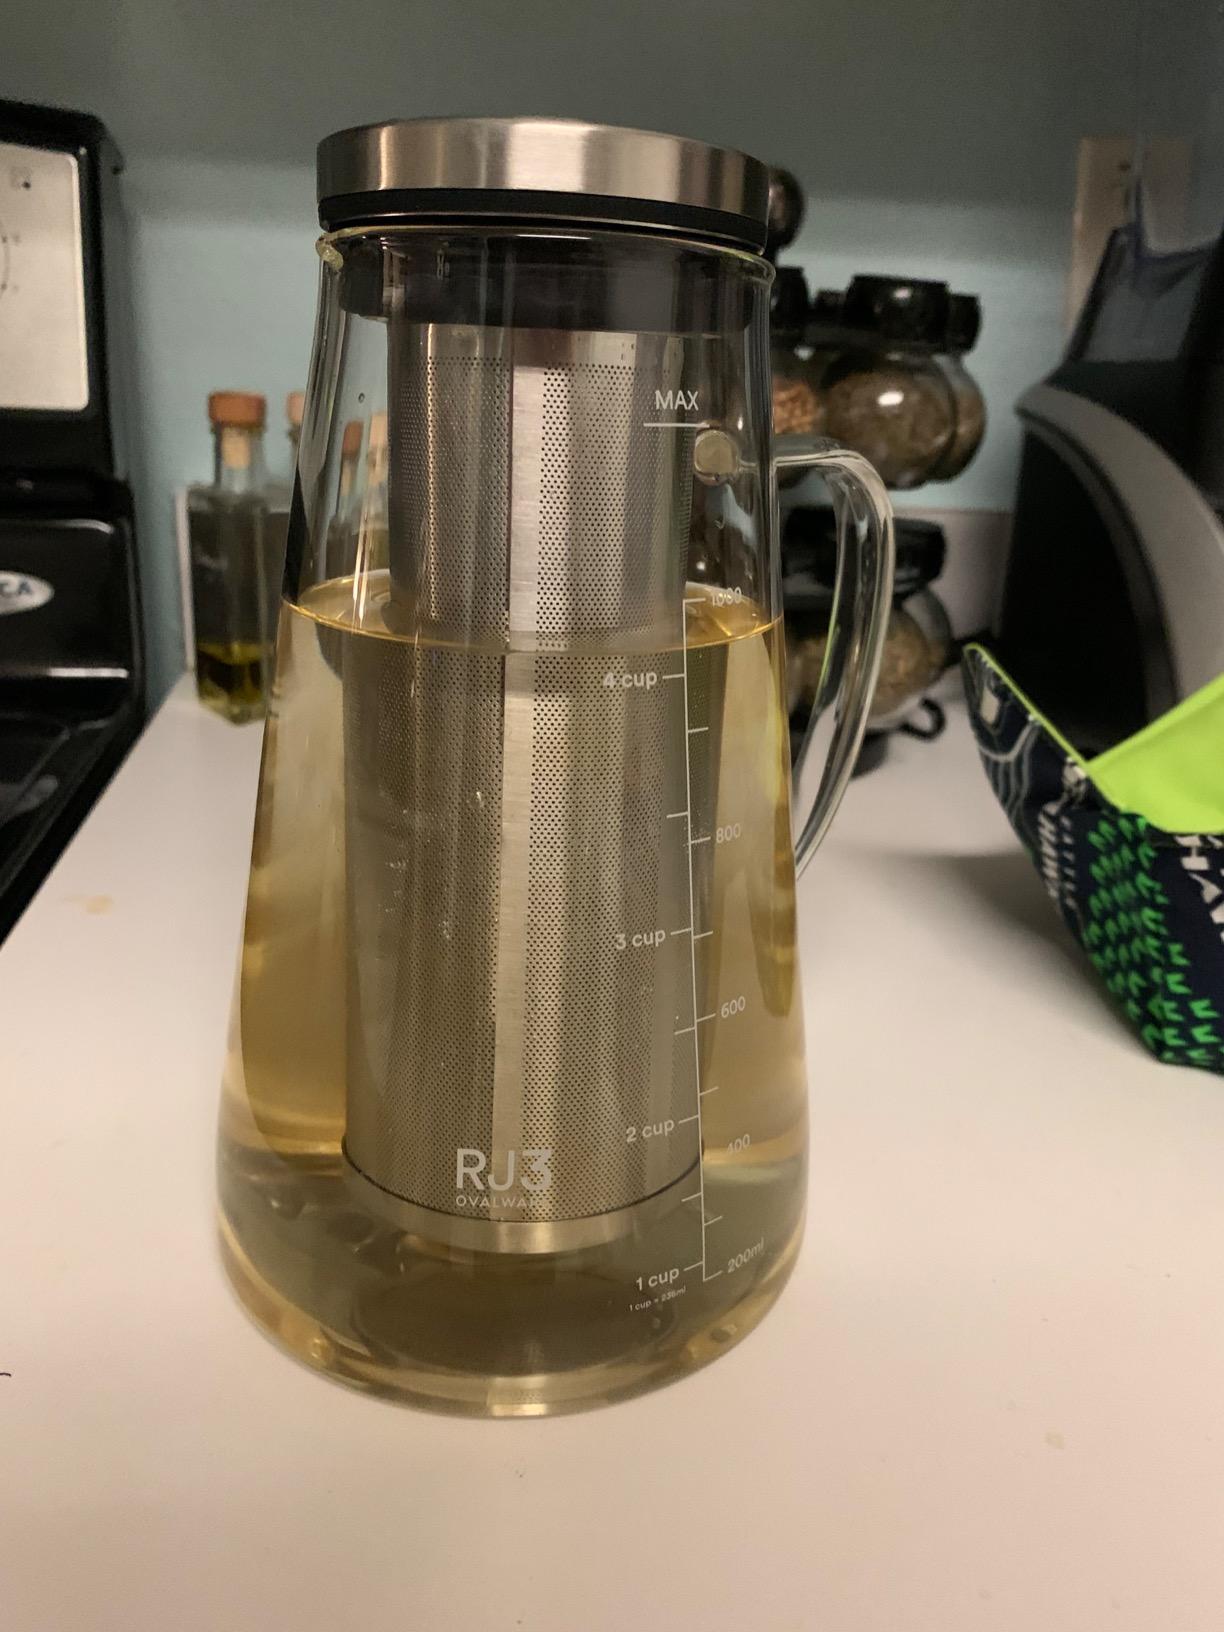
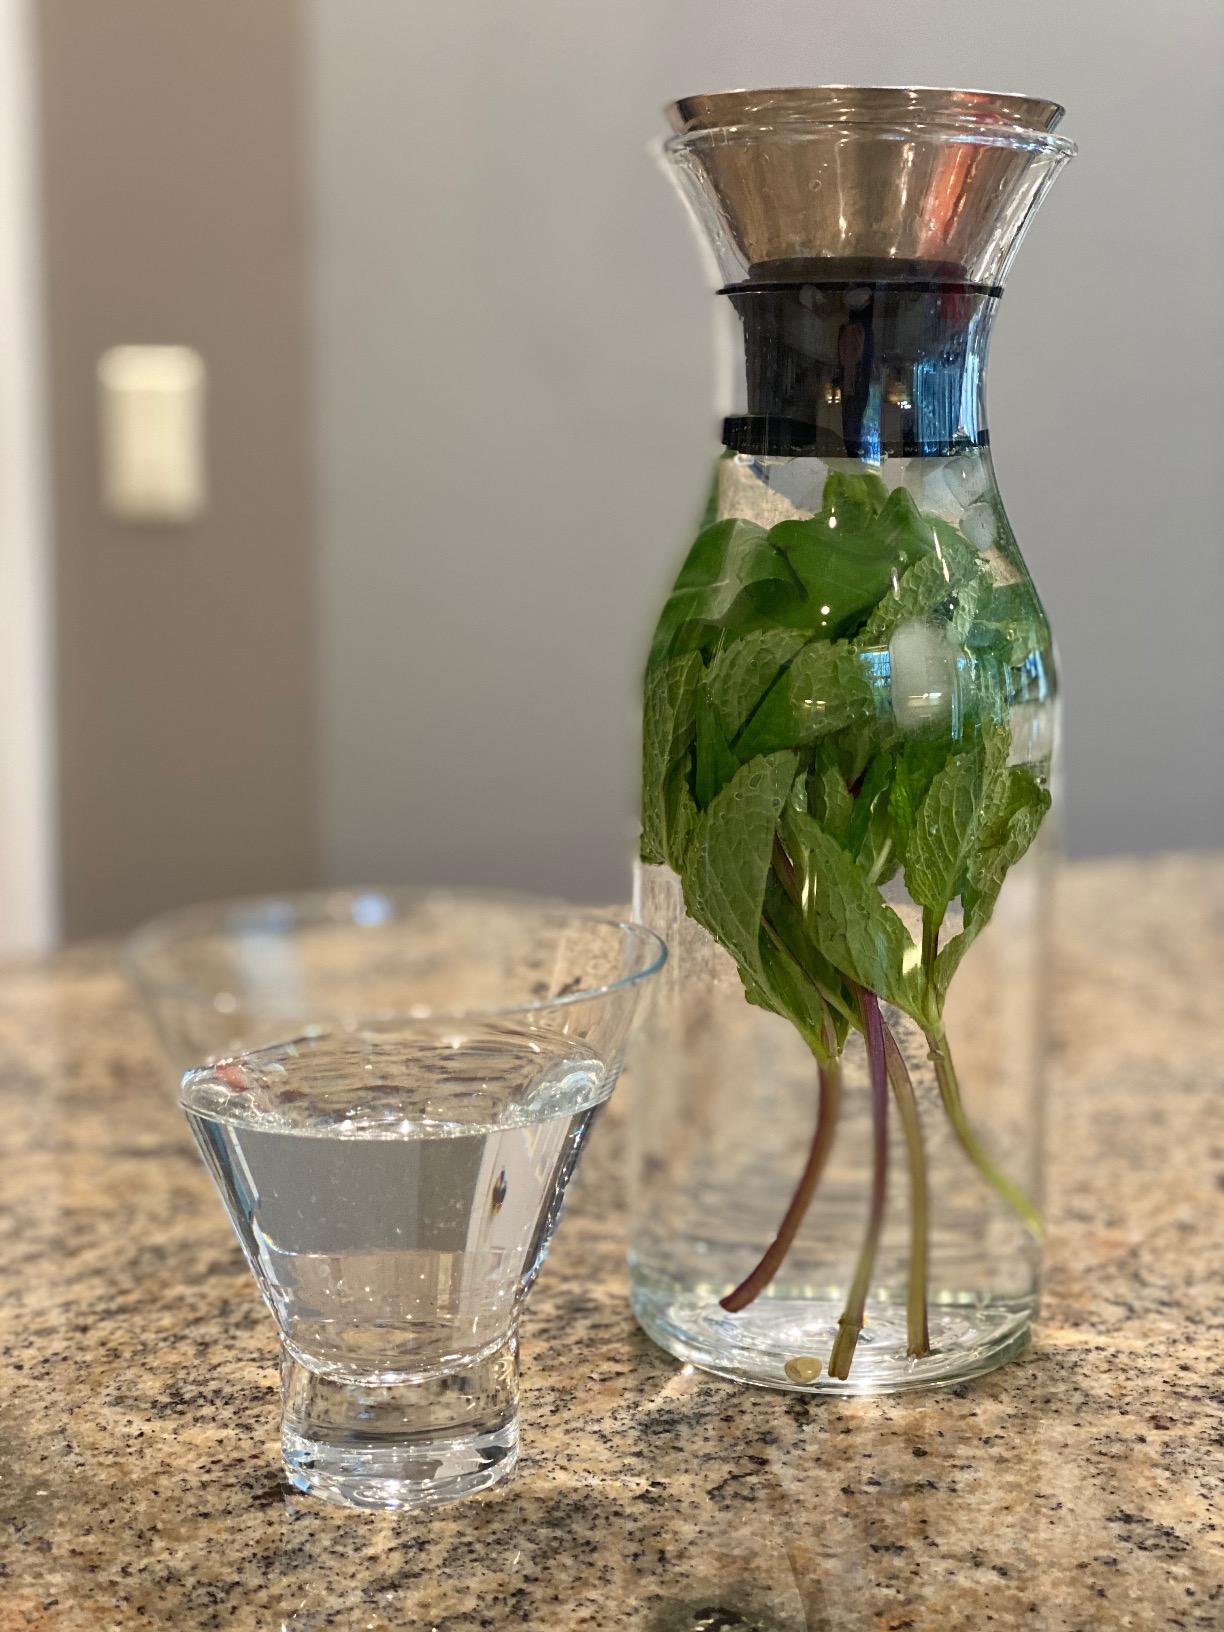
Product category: items_tea
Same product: no